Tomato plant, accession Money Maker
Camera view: bottom (45 deg); turntable rotation: 330 degrees
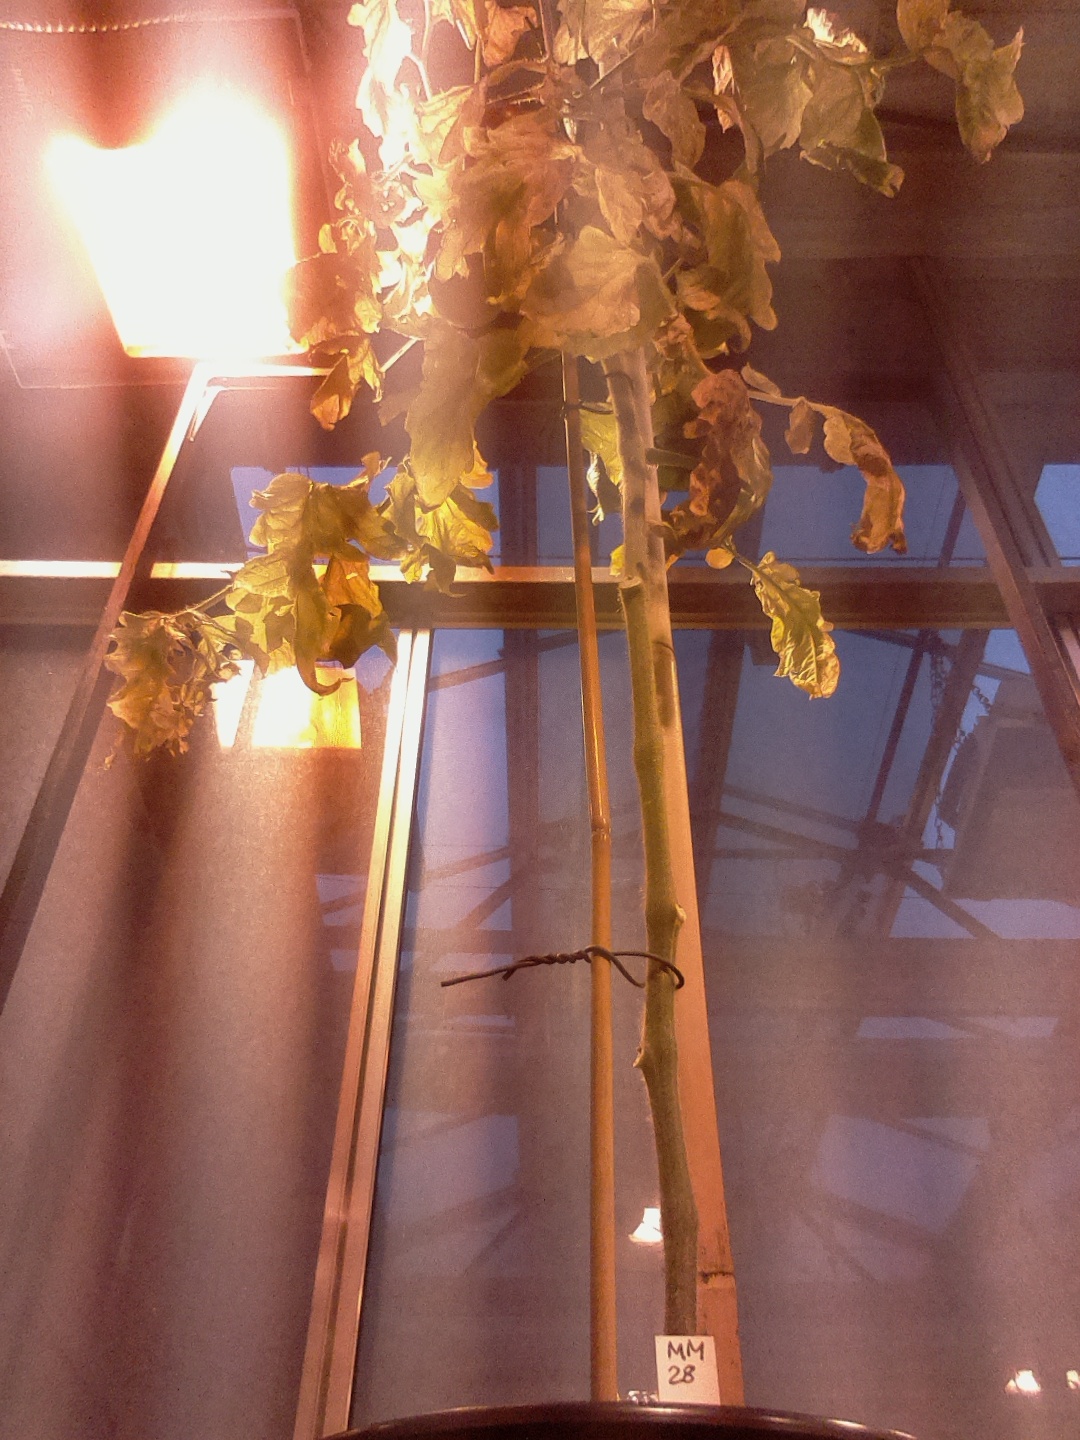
BBCH growth stage 84: 40%-50% of fruits show typical fully ripe color